Rettet den Regenwald

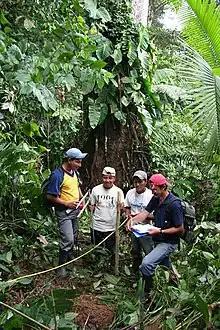
Awá people with employees of the Federacion Awá of Ecuador in the lowland rainforest within the Awá territory

Rettet den Regenwald (Rainforest Rescue) cooperates with German and international environmental, social and human rights organizations. Among them are: Rainforest Foundation (UK), Amazonwatch (United States), Rainforest Information Centre (Australia), Rainforest Action Network (USA), Rainforest Relief (USA), Environmental Defense (USA), Acción Ecológica (Ecuador), DECOIN (Ecuador), Fundación del Río (Nicaragua), Save Our Borneo (Indonesia), JATAM (Indonesia), WALHI (Indonesia), Aldaw (Philippines) and many more.